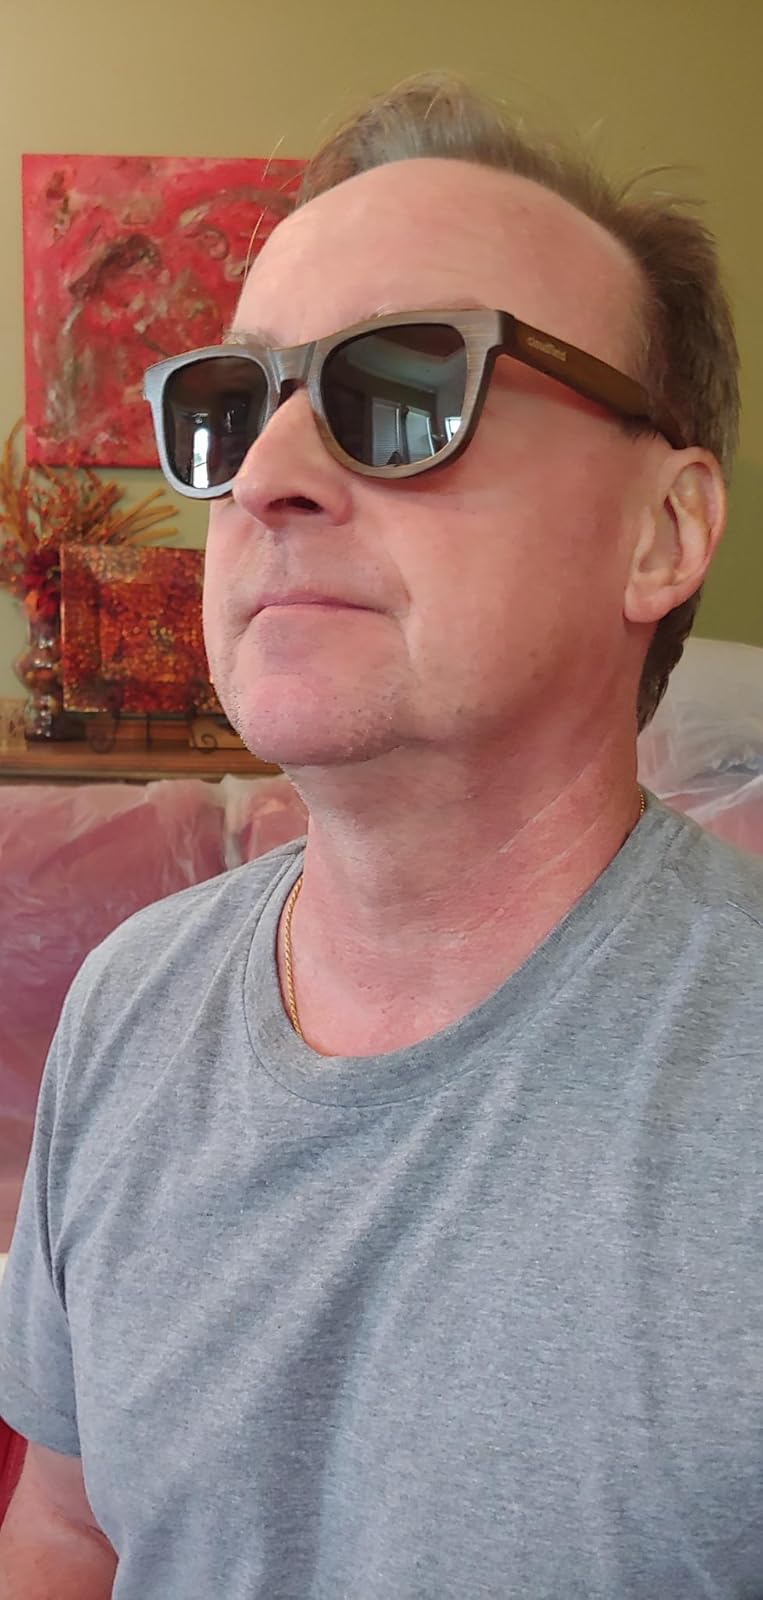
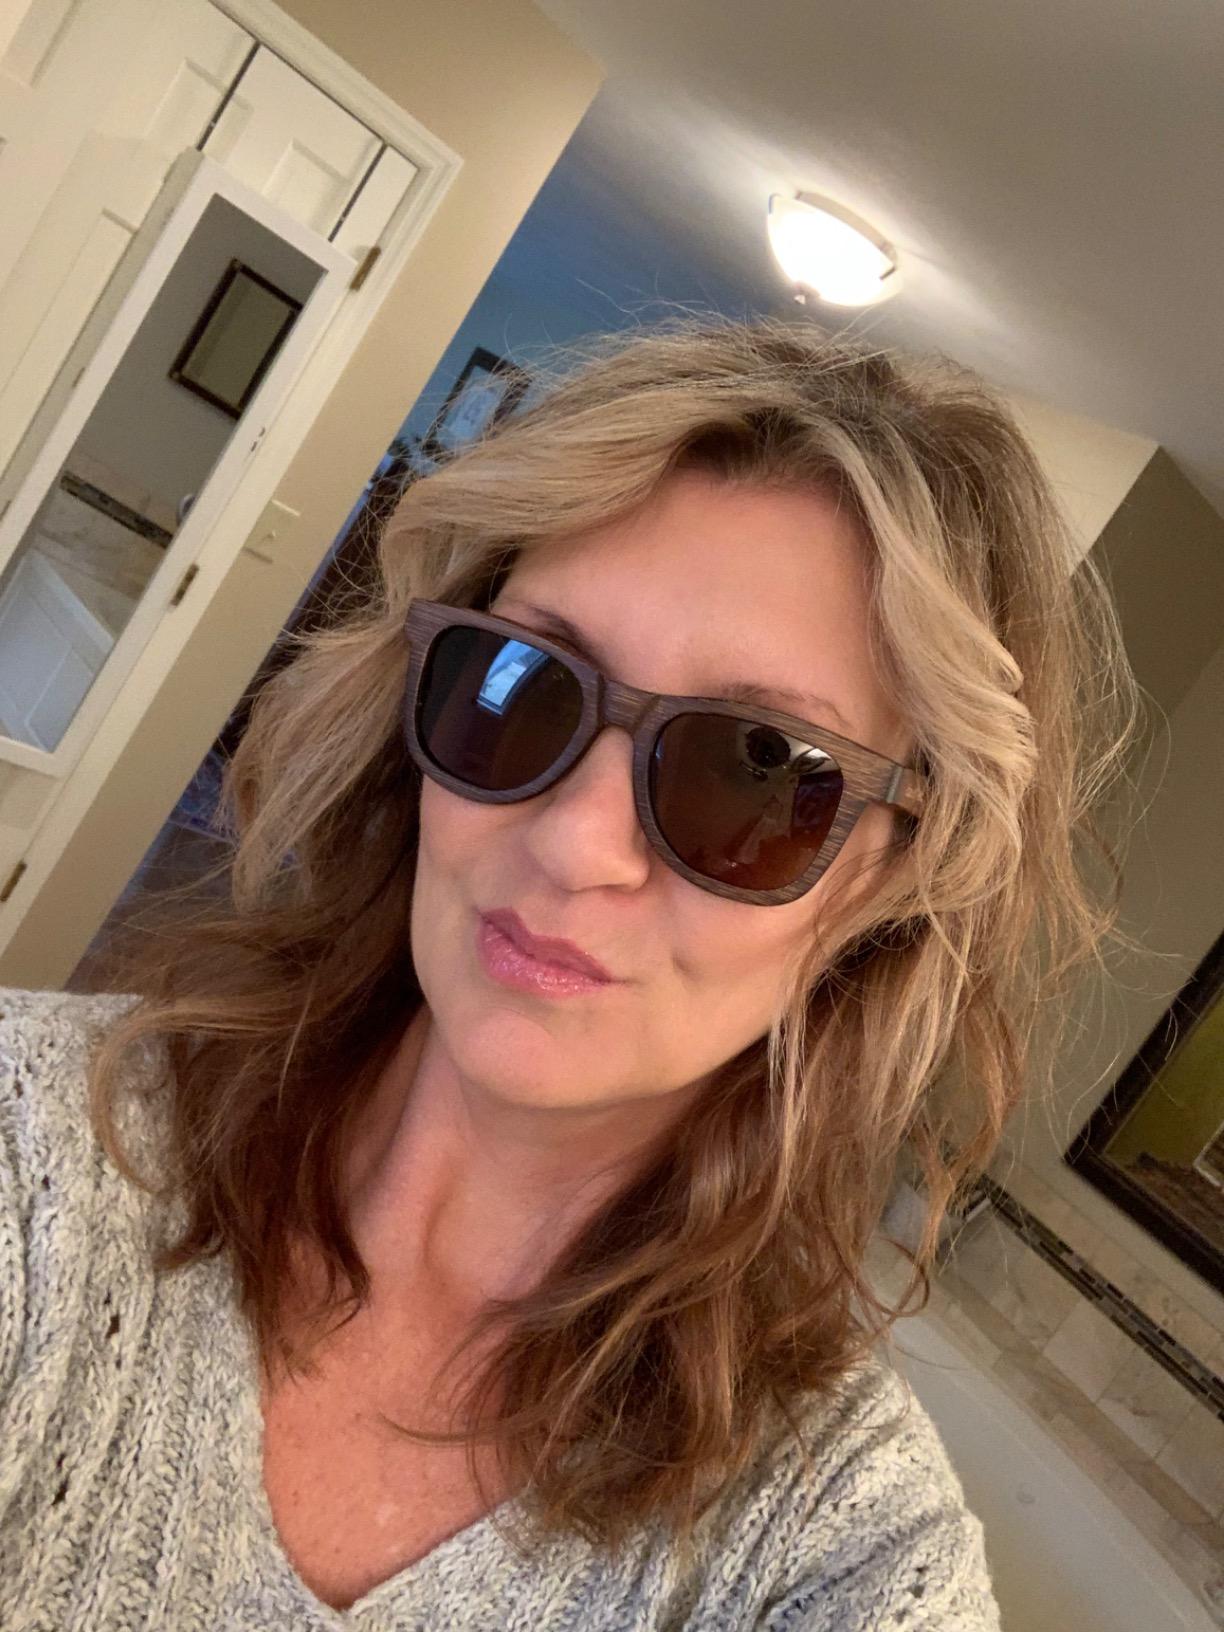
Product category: accessories_sunglasses
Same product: yes